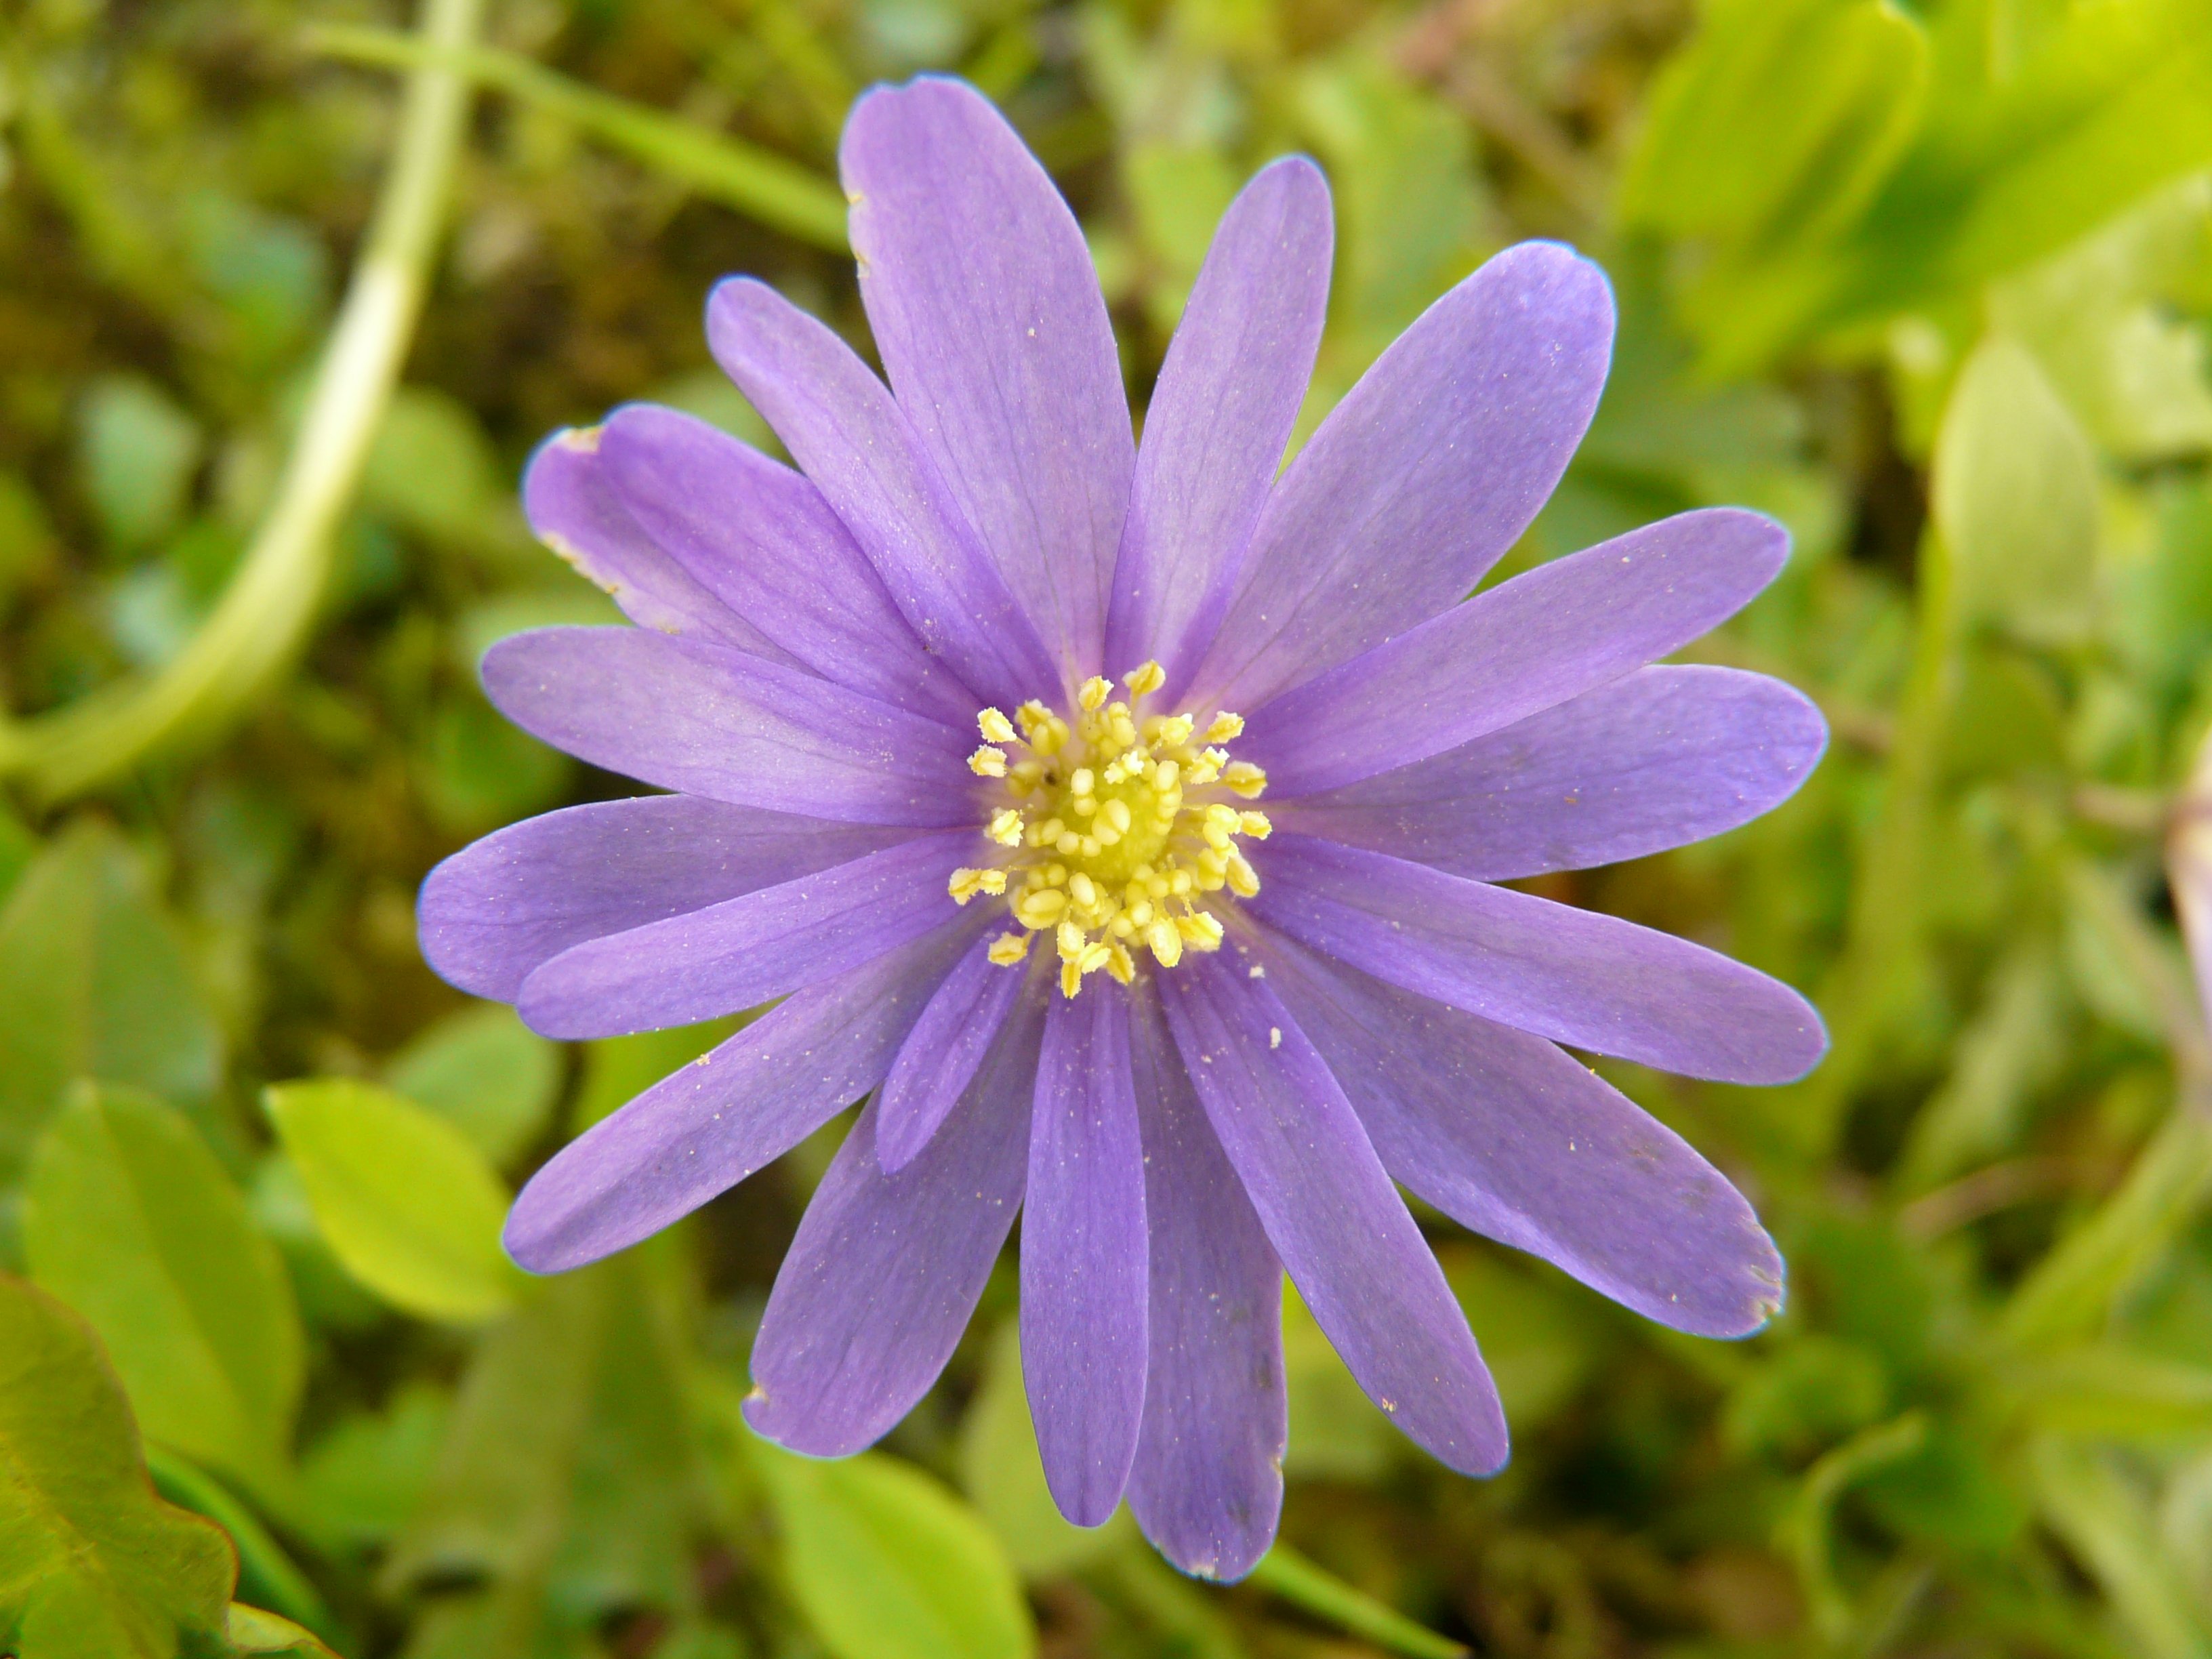
blossom, plant, flower, petal, bloom, herb, macro, botany, close, flora, wild flower, wildflower, wild plant, aster, anemone, macro photography, flowering plant, daisy family, anemone blanda, annual plant, balkan anemone, land plant